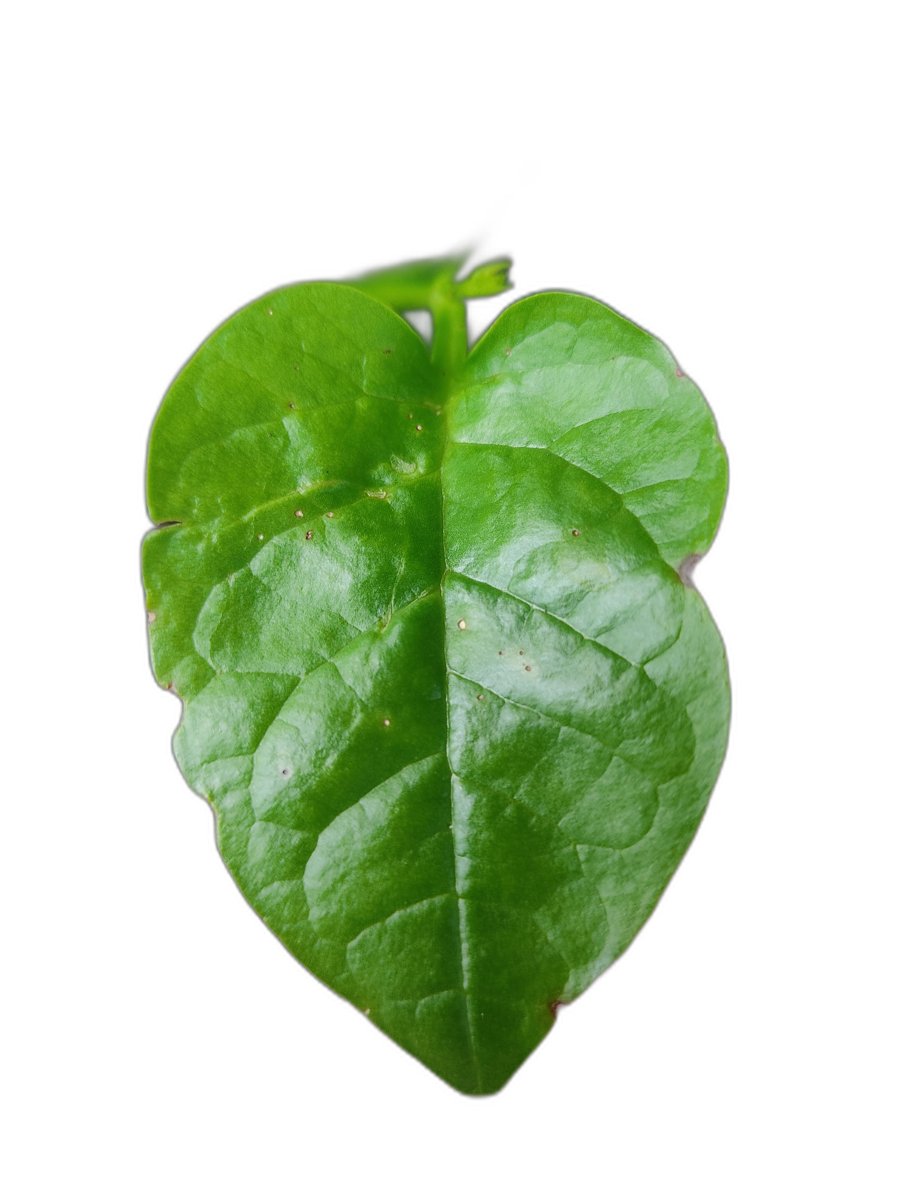
Label: Healthy-Leaf